9th (Highland) Infantry Division

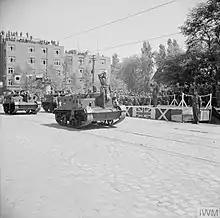
The reconstituted 51st (Highland) Infantry Division, engaging in a victory parade in Germany in 1945.

The historian Craig F. French wrote that the loss of the 51st "came as 'another Flodden' to the Scots nation", gave the men of the 9th (Highland) a desire to avenge their comrades, and resulted in a "profound difference in the attitude of all ranks towards the need for training." Previously, according to the historian David John Newbold, the 9th Division was seen as "a semi-trained, [and] ill-equipped" formation. As a result of the loss, Cunningham agitated for the division to be renamed to re-create the 51st. French wrote On 7 August, the 9th (Highland) Infantry Division was re-designated as the 51st (Highland) Infantry Division. As part of this process, the 26th Brigade became the 152nd Brigade, and the 27th Brigade was renumbered the 153rd Brigade. The 154th, which had been under direct War Office control before being assigned to Scottish Command following its escape from France, absorbed the 28th Brigade. The men from the latter were used to bring 154th Brigade's depleted battalions up to full strength.